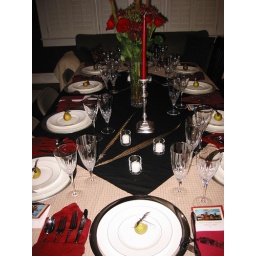
Pears, red flowers and feathers were used in &amp;quot;The Hunt&amp;quot; tablescape. Smoked duck was the feature entree.